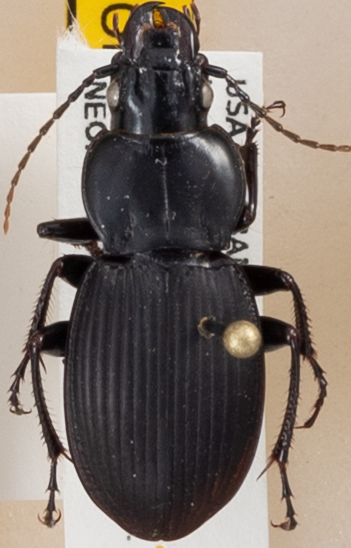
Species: Cyclotrachelus sodalis
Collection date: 2017-06-07
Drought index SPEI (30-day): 0.246
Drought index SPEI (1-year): -0.656
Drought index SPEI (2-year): -0.212